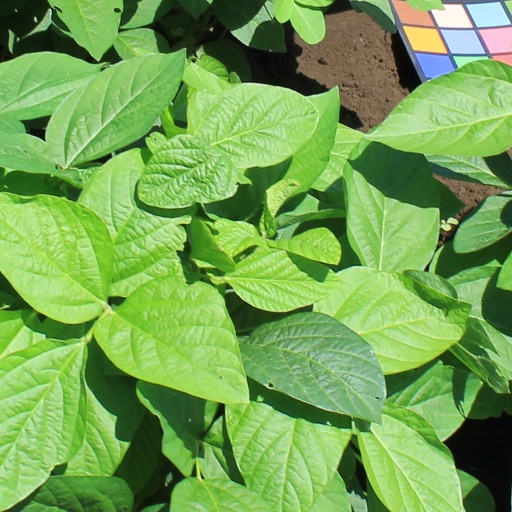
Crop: soybean